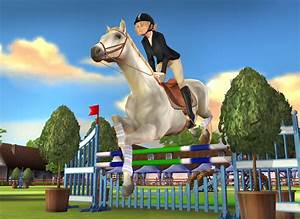
Label: cavallo